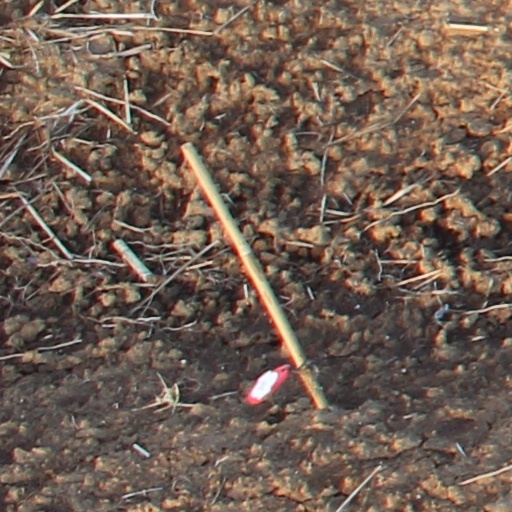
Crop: wheat